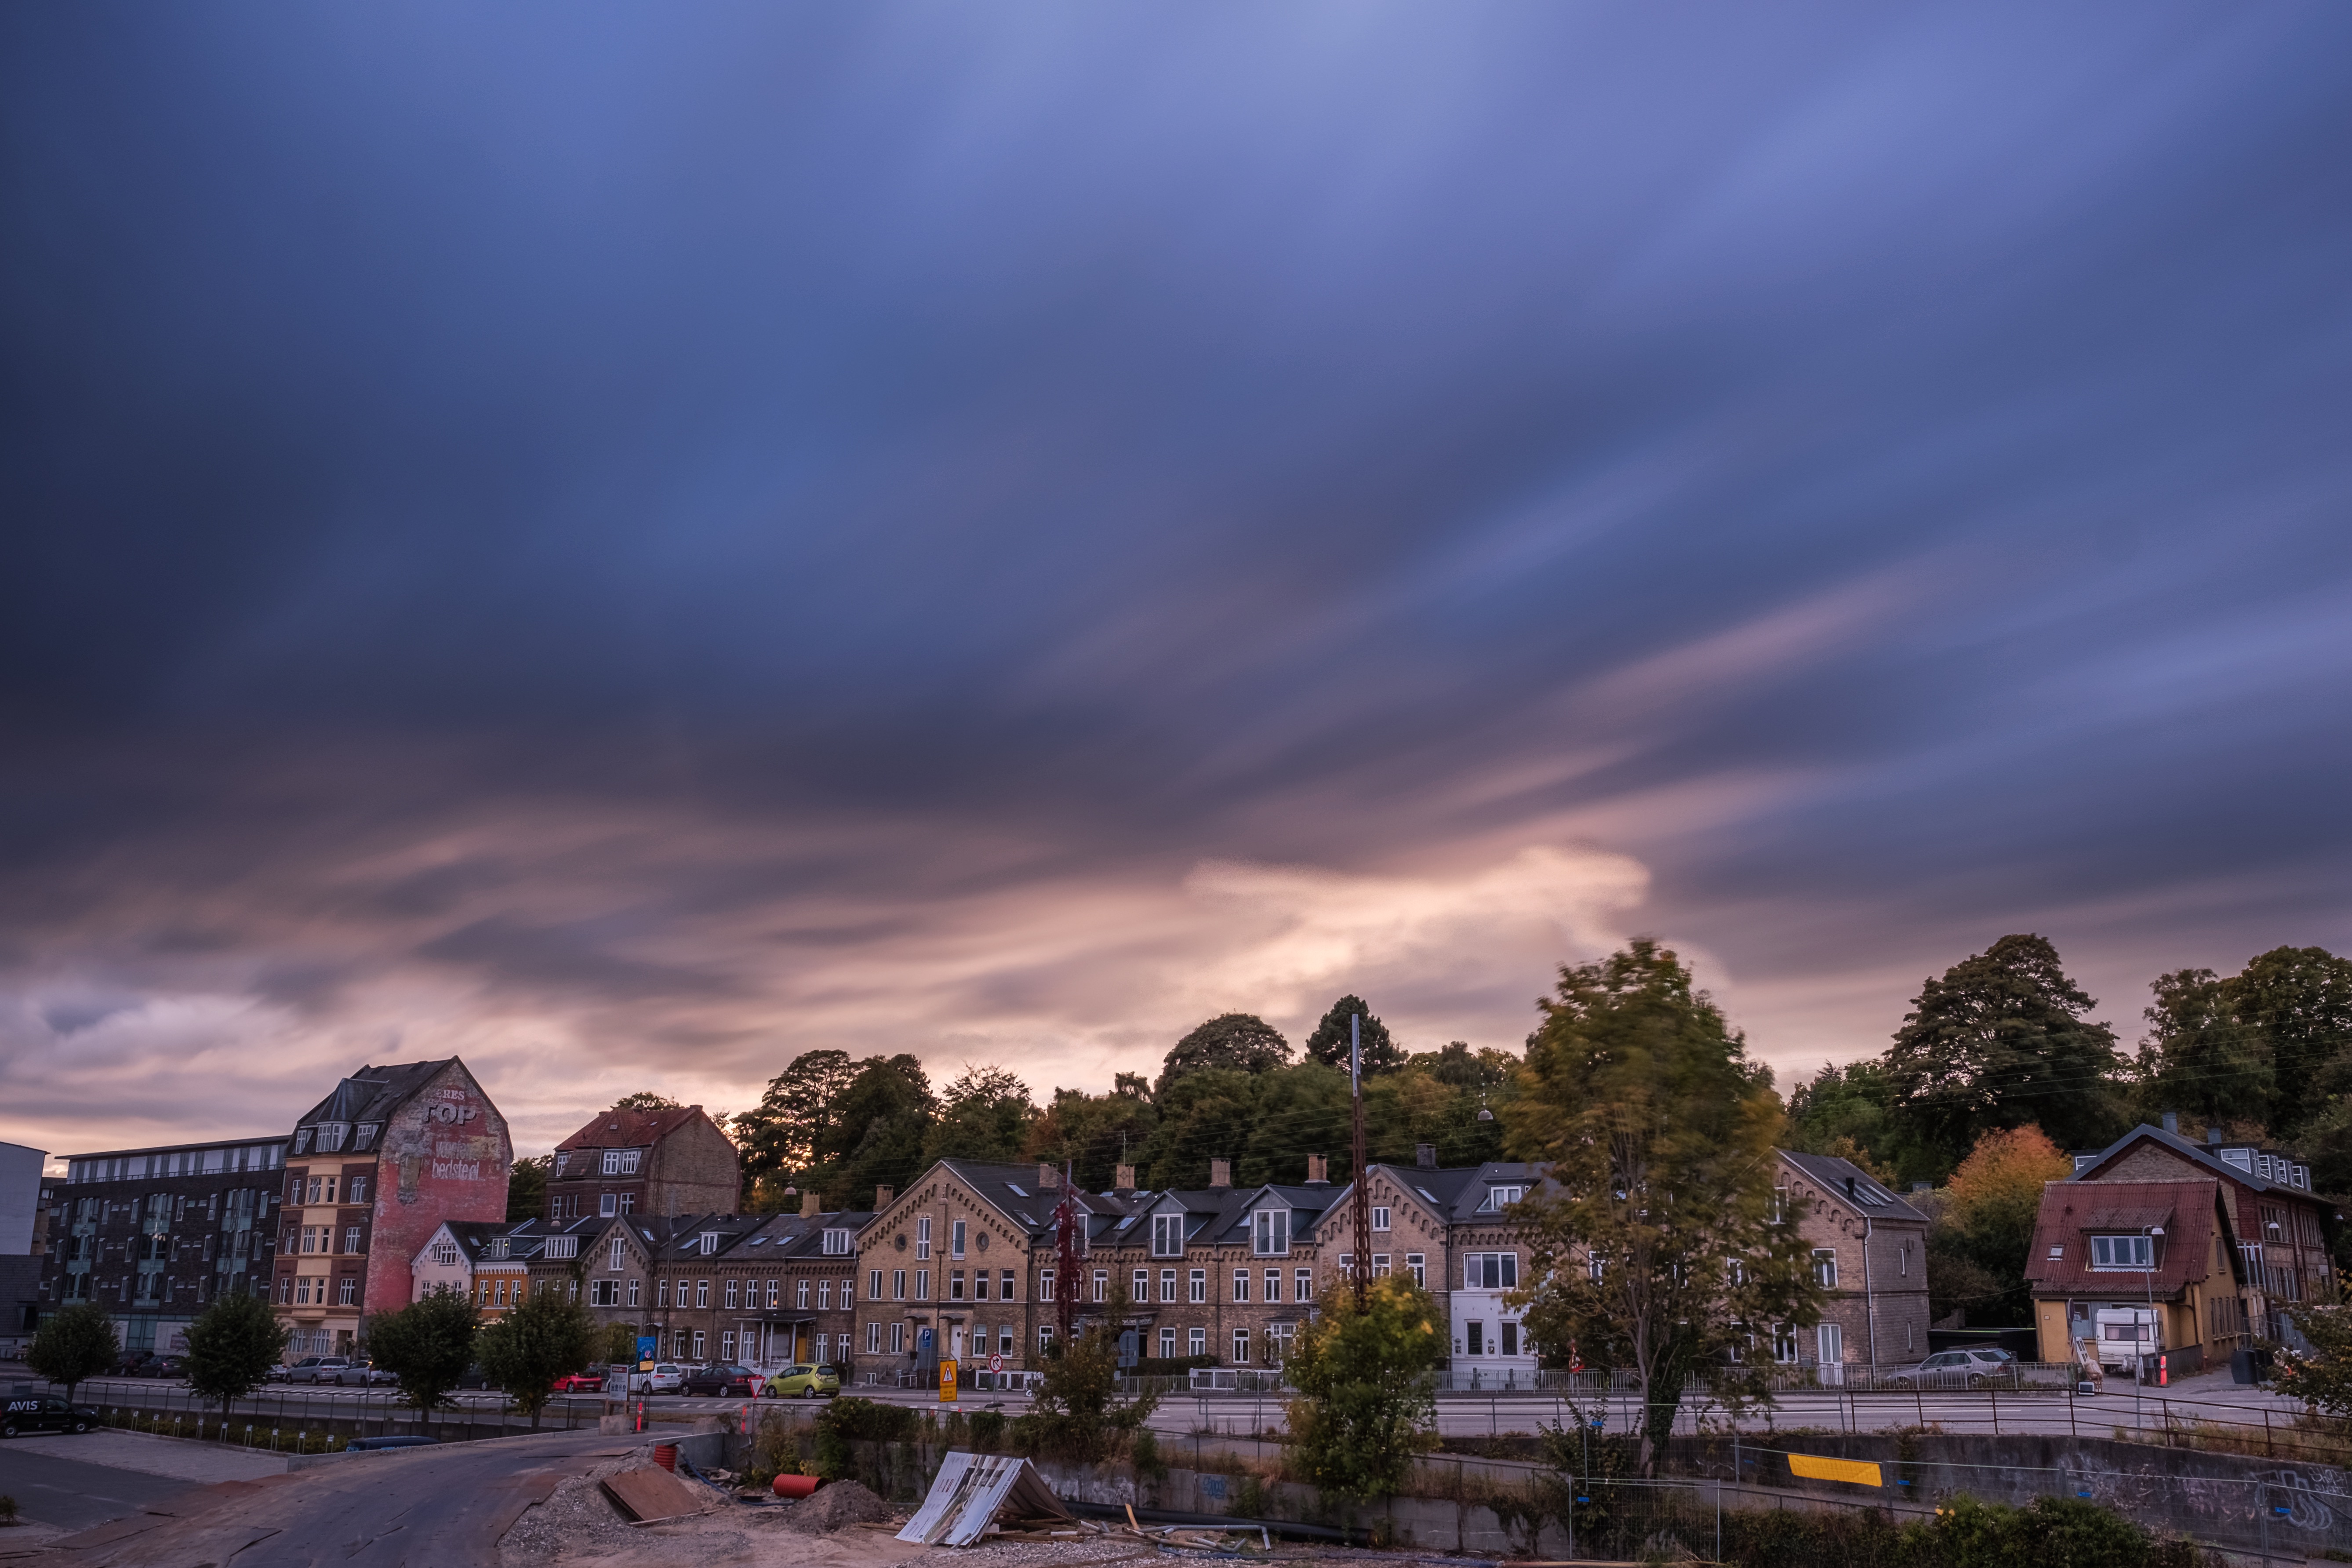
landscape, tree, horizon, snow, cloud, sky, sunrise, sunset, road, skyline, street, night, house, sunlight, morning, dawn, cityscape, panorama, dusk, evening, reflection, weather, meteorological phenomenon